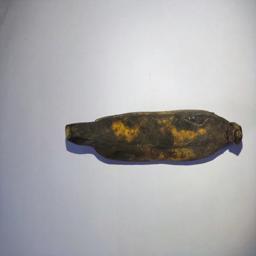
Banana variety: Bangla Kola